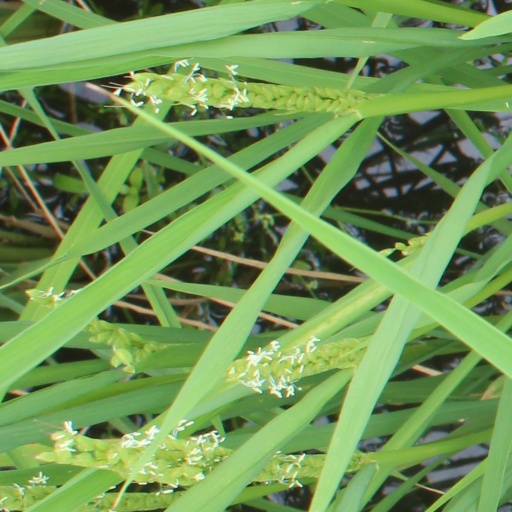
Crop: rice